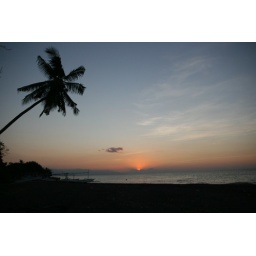
A black volcanic sand beach in Bali, Indonesia